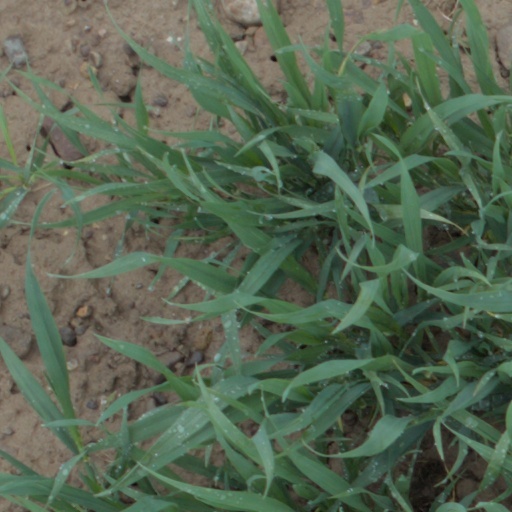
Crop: wheat